England at the Rugby World Cup

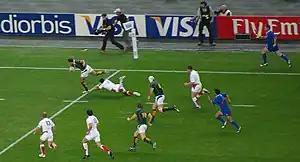
England playing against South Africa in the 2007 World Cup.

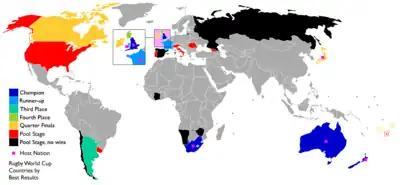
Map of the countries participating around the globe best results, excluding countries which unsuccessfully participated in qualifying tournaments.

The England national team have competed in every Rugby World Cup since the inaugural tournament in 1987. They have played 57 matches in ten tournaments, and won 42 for a winning record of 73.68%. Their best ever position was champions in 2003, whilst they have also participated in three other finals; the 2019 final, the 2007 final and the final of the 1991 competition. They have beaten one country five times, Argentina and three countries four times; Australia, United States and Samoa. Their worst record is against South Africa, who have defeated them in five of their six encounters.